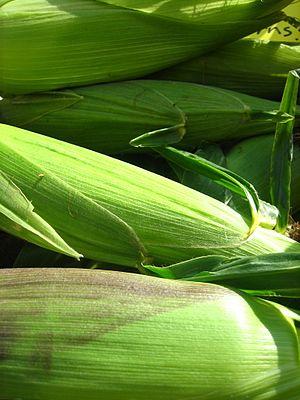
Les spathes de maïs sont des feuilles modifiées qui enveloppent et protègent l'épi du maïs. Ce sont des feuilles particulières, au nombre de 10 à 20, aux nervures largement espacées, qui contribuent à la photosynthèse. Elles naissent sur des entrenœuds très courts qui forment le « pédoncule » de l'inflorescence femelle, ou épi, du maïs, et sous-tendent des bourgeons non fonctionnels. À maturité, elle se dessèchent autour de l'épi et persistent jusqu'à la récolte.